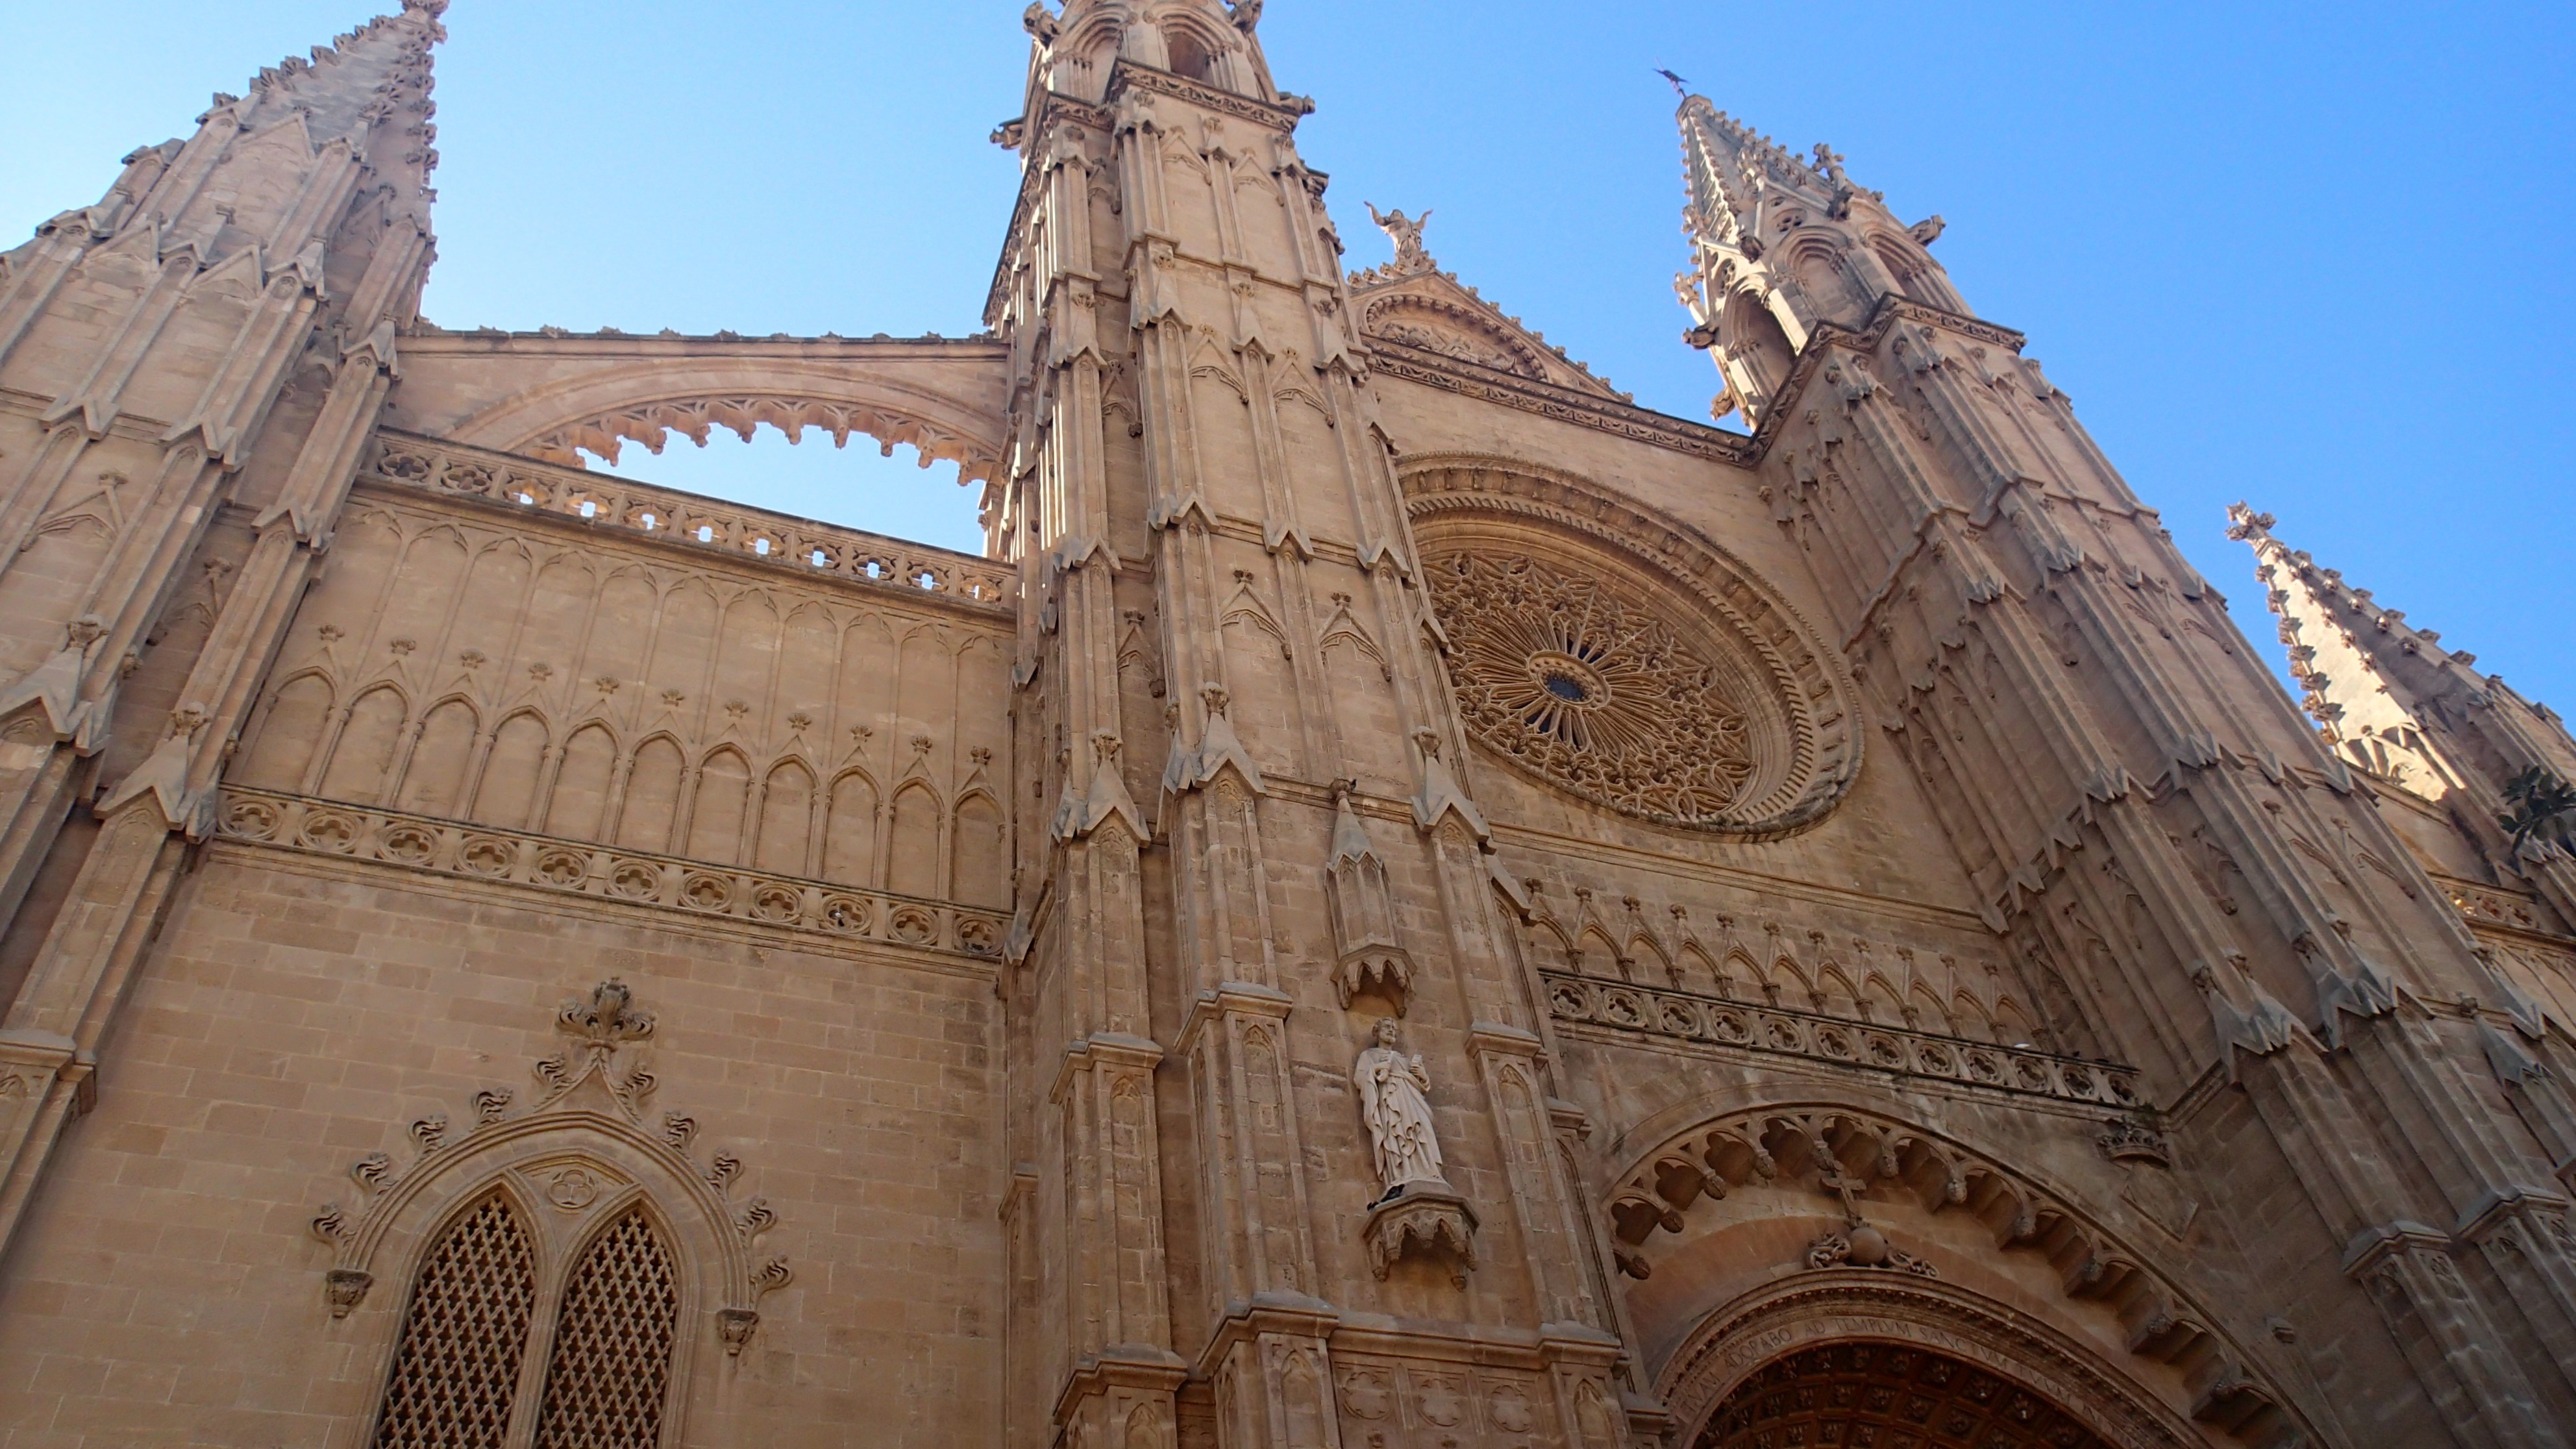
architecture, building, old, facade, church, cathedral, gothic, place of worship, medieval architecture, catholic, spain, spire, monastery, roman, majorca, palma, gothic architecture, la seu, historic site, ancient history, byzantine architecture, palma cathedral, cathedral of santa maria of palma